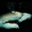
Label: shark